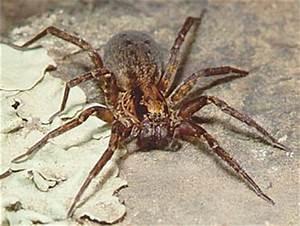
spider